Miyakojima, Okinawa

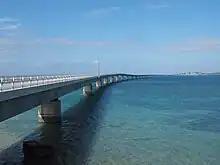
Irabu Bridge

Part of Japanese National Highway 390 runs across the island. The highway consists of two sections: a section that transverses Ishigaki Island, and the section that transverses Miyako Island. The two sections used to be connected by boat, but boat service was discontinued and now the two sections of the highway are disconnected.